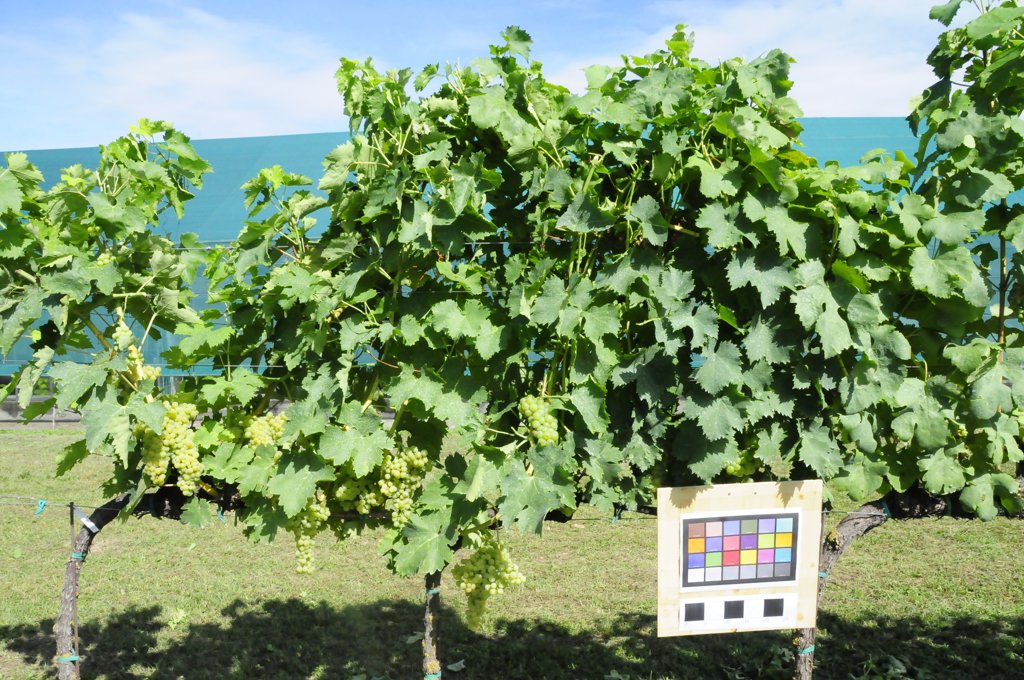
Berries visible: 433
Grape clusters: 11